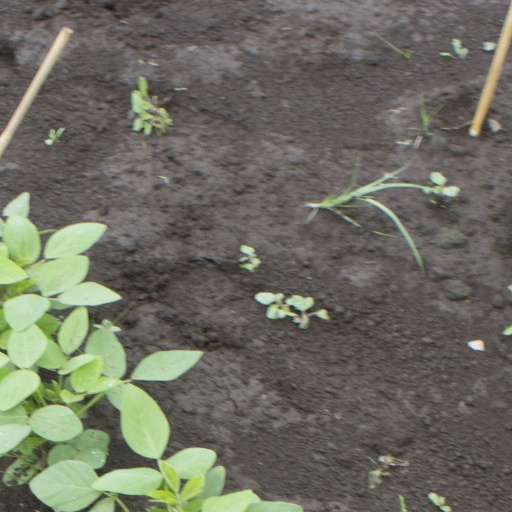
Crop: soybean